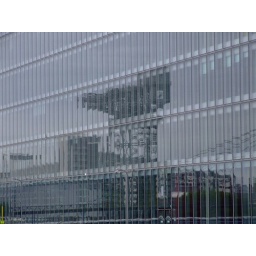
... reflected in the windows of the hideous new BBC Scotland building (possibly the worst building in Glasgow!)